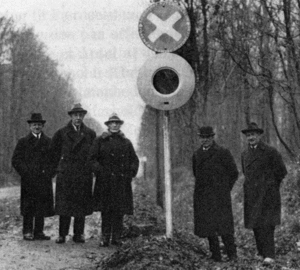
Kongelig Dansk Automobil Klub
Det fælles Vejtavleudvalg. De fleste medlemmer er dog fra KDAK.
Kongelig Dansk Automobilklubs og Forenede Danske Motorejeres fælles vejtavleudvalg ved et af Knud V. Engelhardts skilte. Fra venstre: Hr. Dahl (KDAK), Andreas Hansen (KDAK), Konsul Ludvigsen (KDAK), Ingeniør Ussing (KDAK?) og Kaptajn Ibsen (KDAK)
Kongelig Dansk Automobil Klub, der var grundlagt som Dansk Automobil Klub i 1901, var den første automobilklub i Norden.